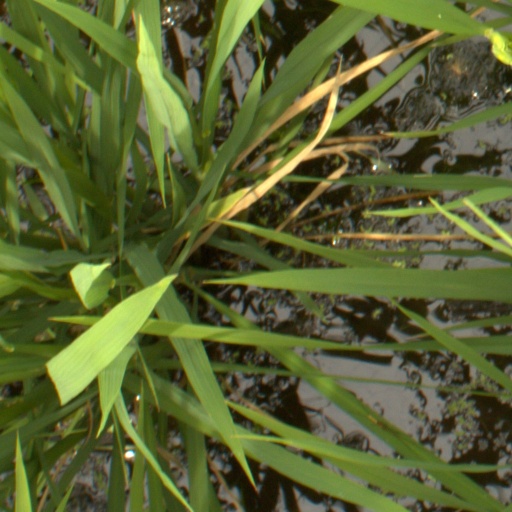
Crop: rice